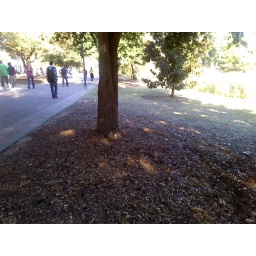
A squirrel eating an acorn under oak tree